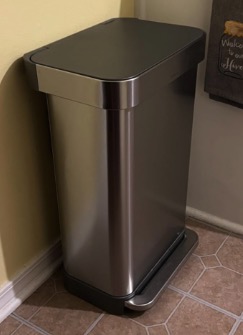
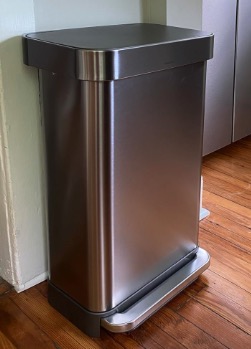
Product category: misc
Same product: yes